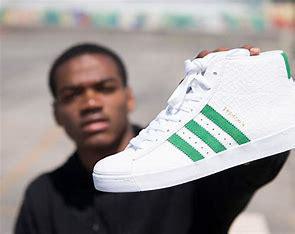
Brand: Adidas
Model: Tyshawn